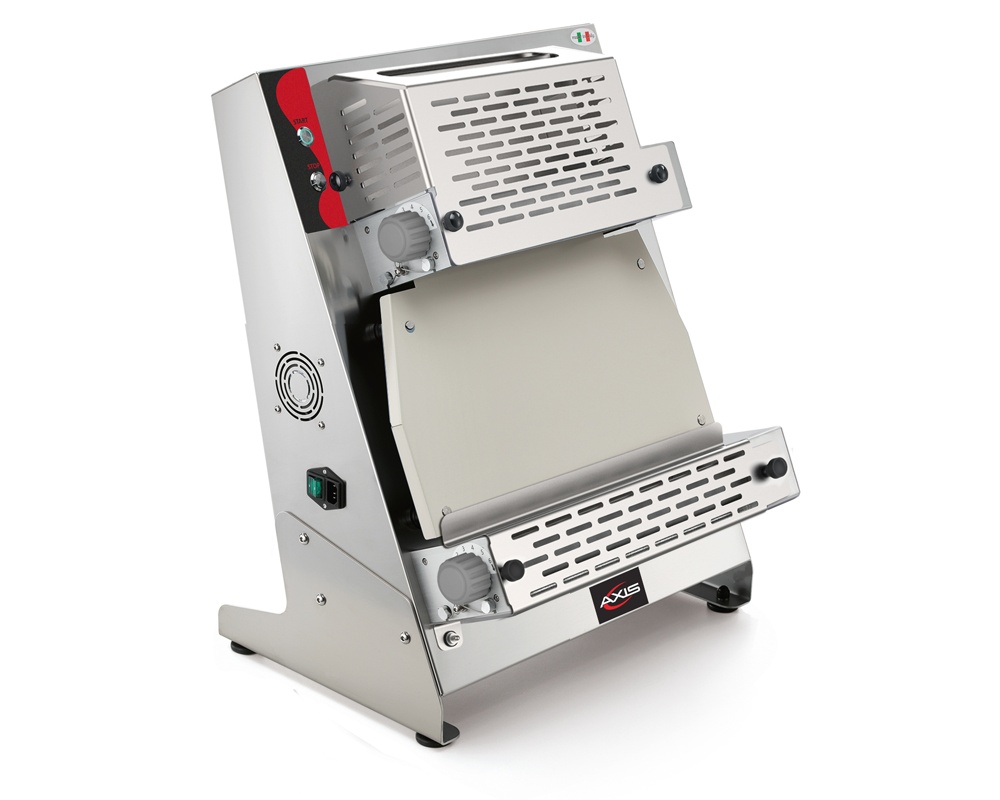
Axis AX-PZR17 Pizza Dough Roller
Dough Roller, countertop, 250 pieces/hr production, stainless steel construction, 240 watts, cord, cETLus, ETL-Sanitation Spec Sheet
Brand: Novick Supply
Category: Home & Garden > Kitchen & Dining > Kitchen Appliance Accessories > Food Processor Accessories > Dough Scrapers